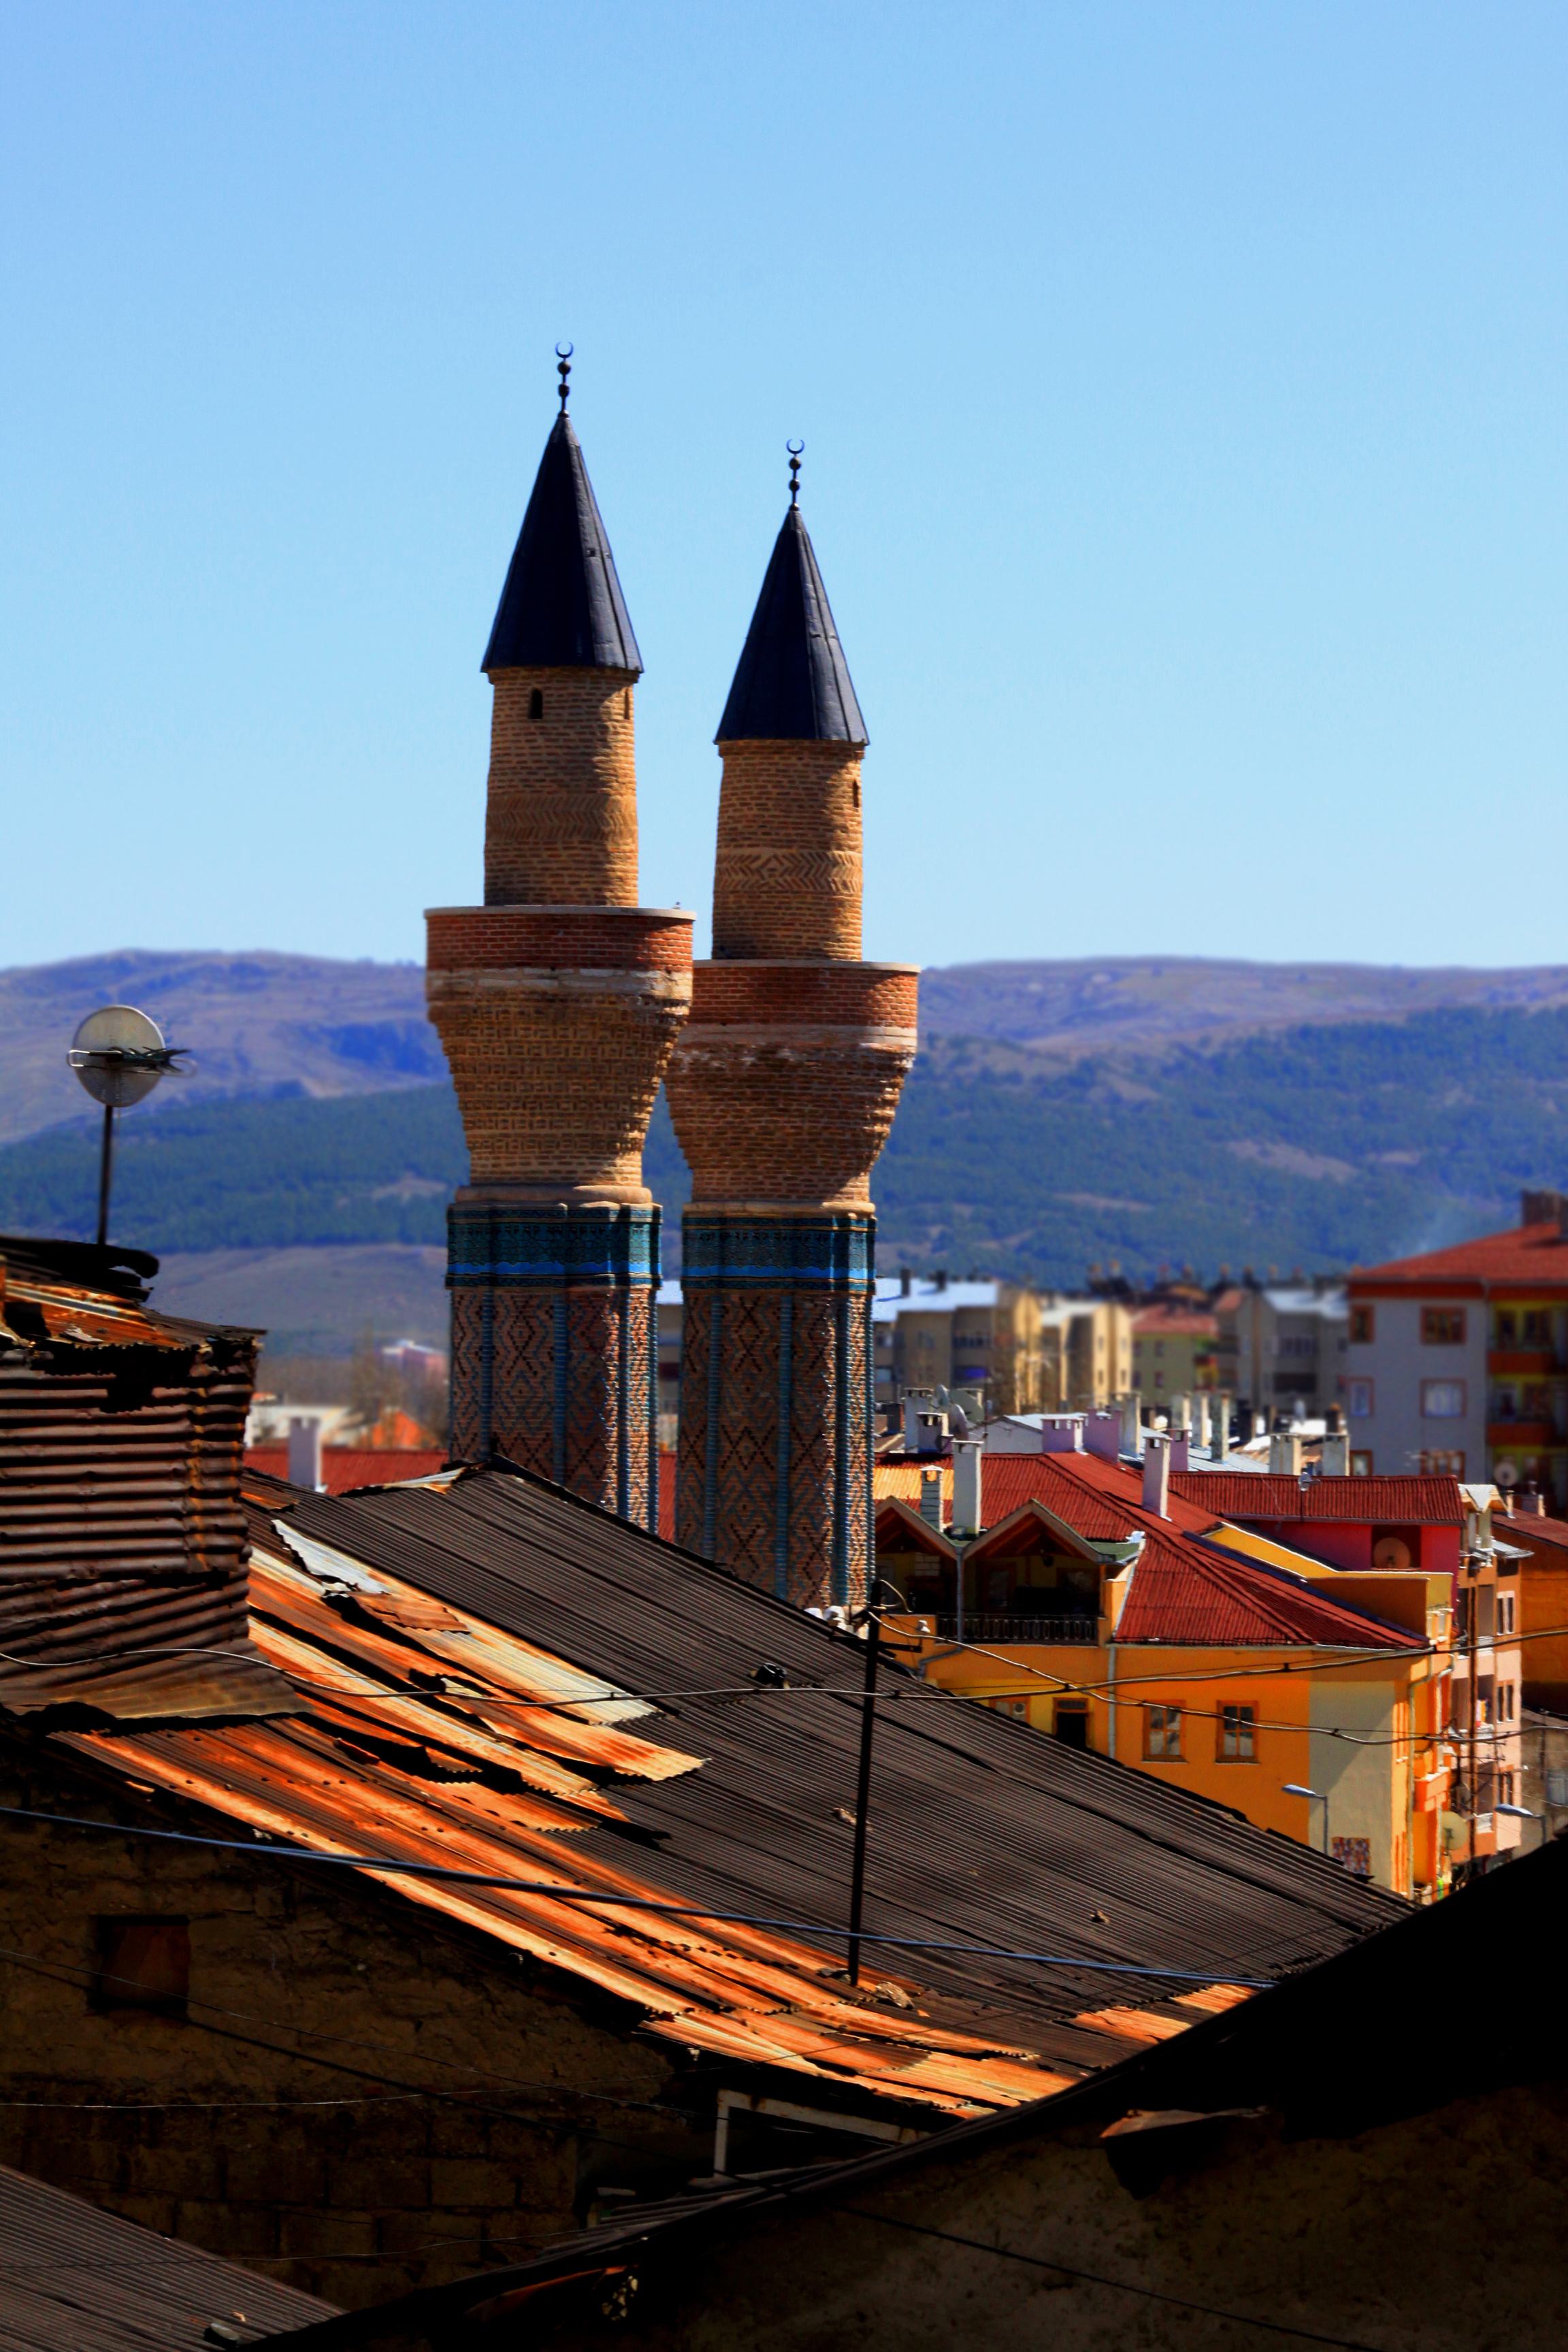
city, roof, sky, town, spire, steeple, building, architecture, tower, house, turret, tourism, chimney